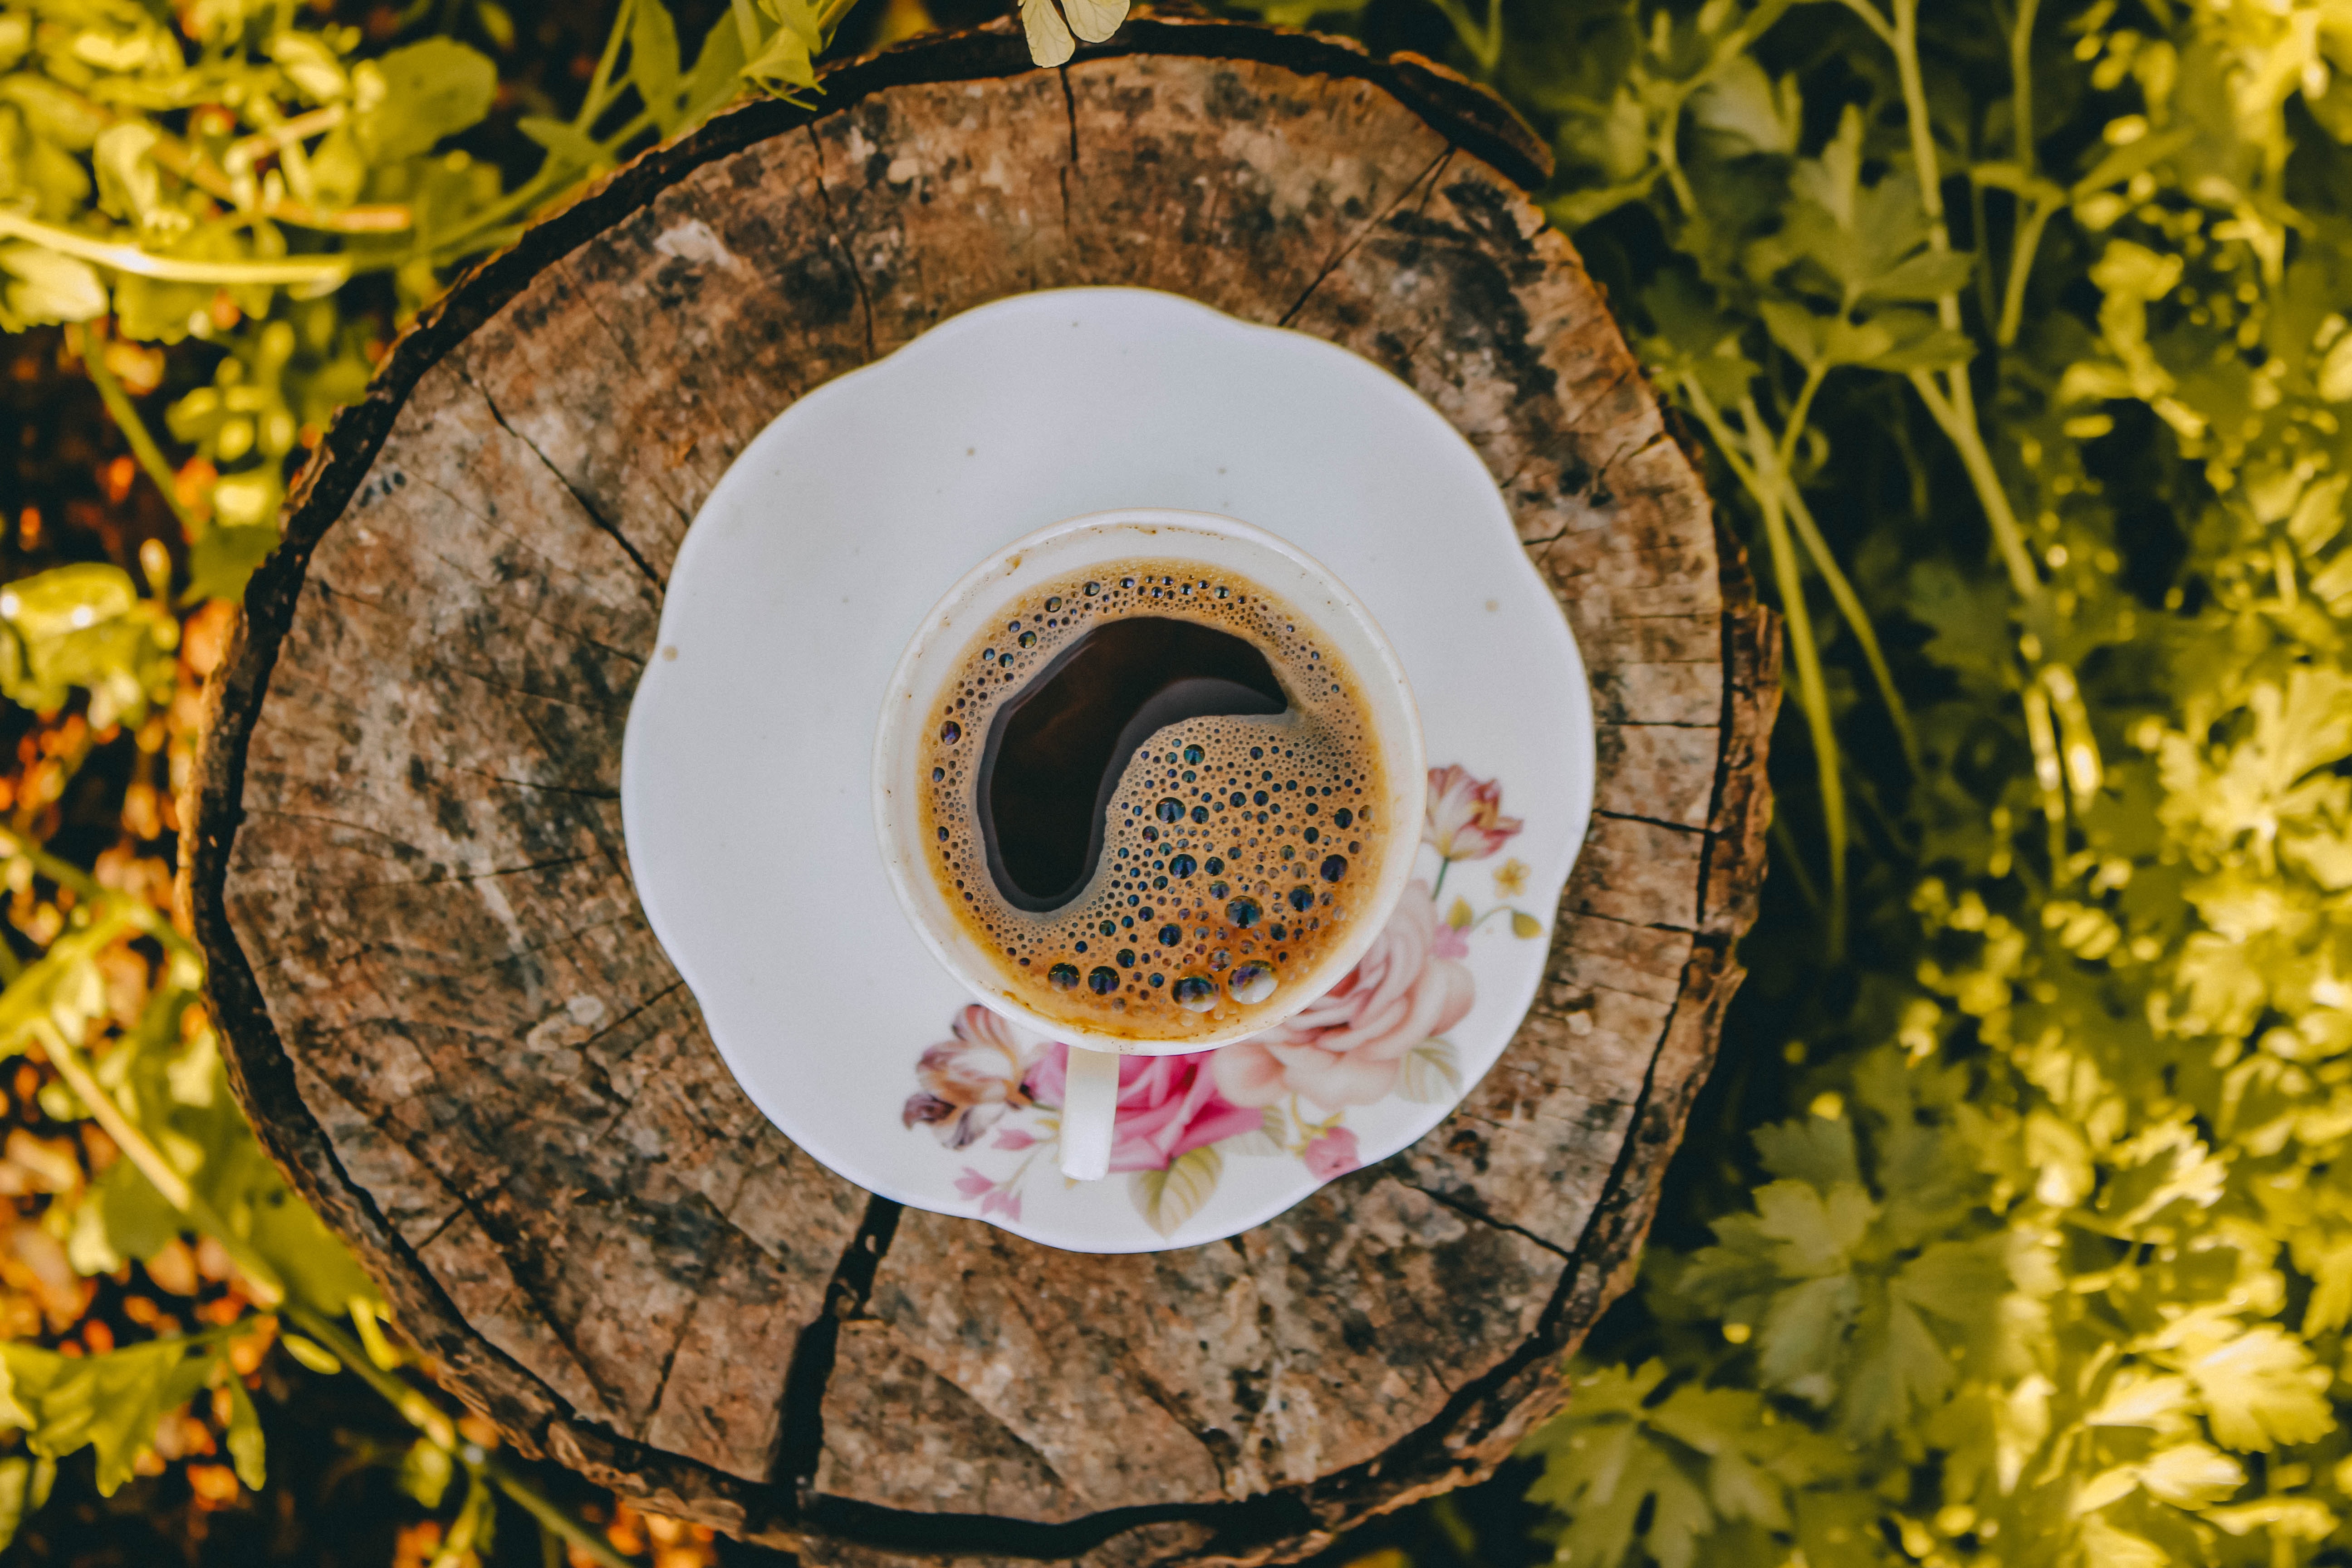
cup, leaf, teacup, circle, coffee cup, plant, tableware